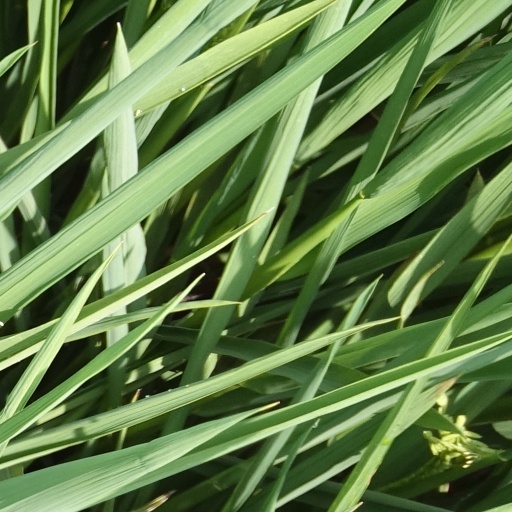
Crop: rice